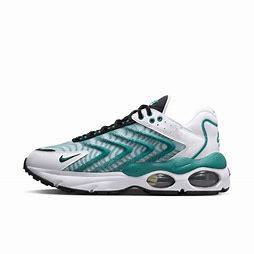
Brand: Nike
Model: Air Max TW